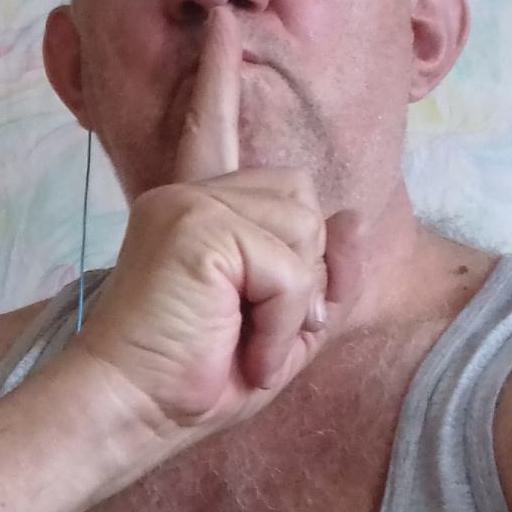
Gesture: mute